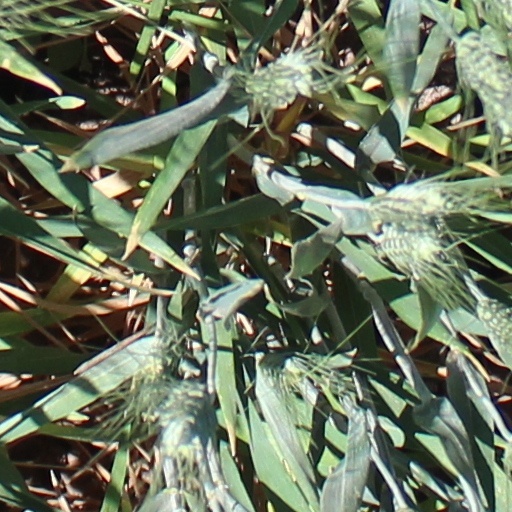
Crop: wheat